Clare's Law

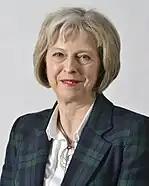

Versions of Clare's Law have been adopted in England and Wales (2014), Scotland (2015), and Northern Ireland (2018). A more limited version for those who care for young people to check if a person has a record for child sexual offences came into force from 2008 as the Child Sex Offender Disclosure Scheme, following pilot use in 2007.